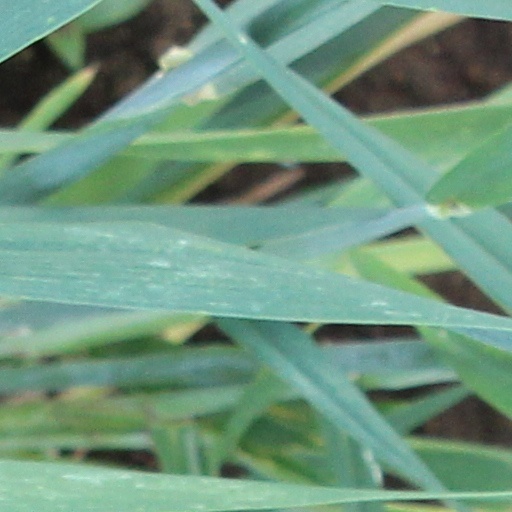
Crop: wheat